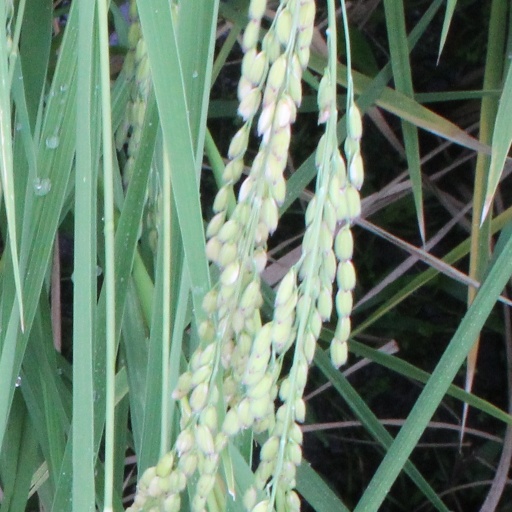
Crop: rice